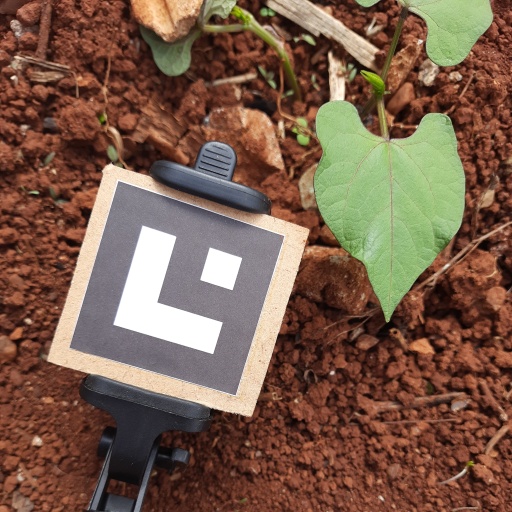
Observations: wavy surface, no eating holes, under cloudy sky